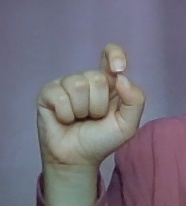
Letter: fa